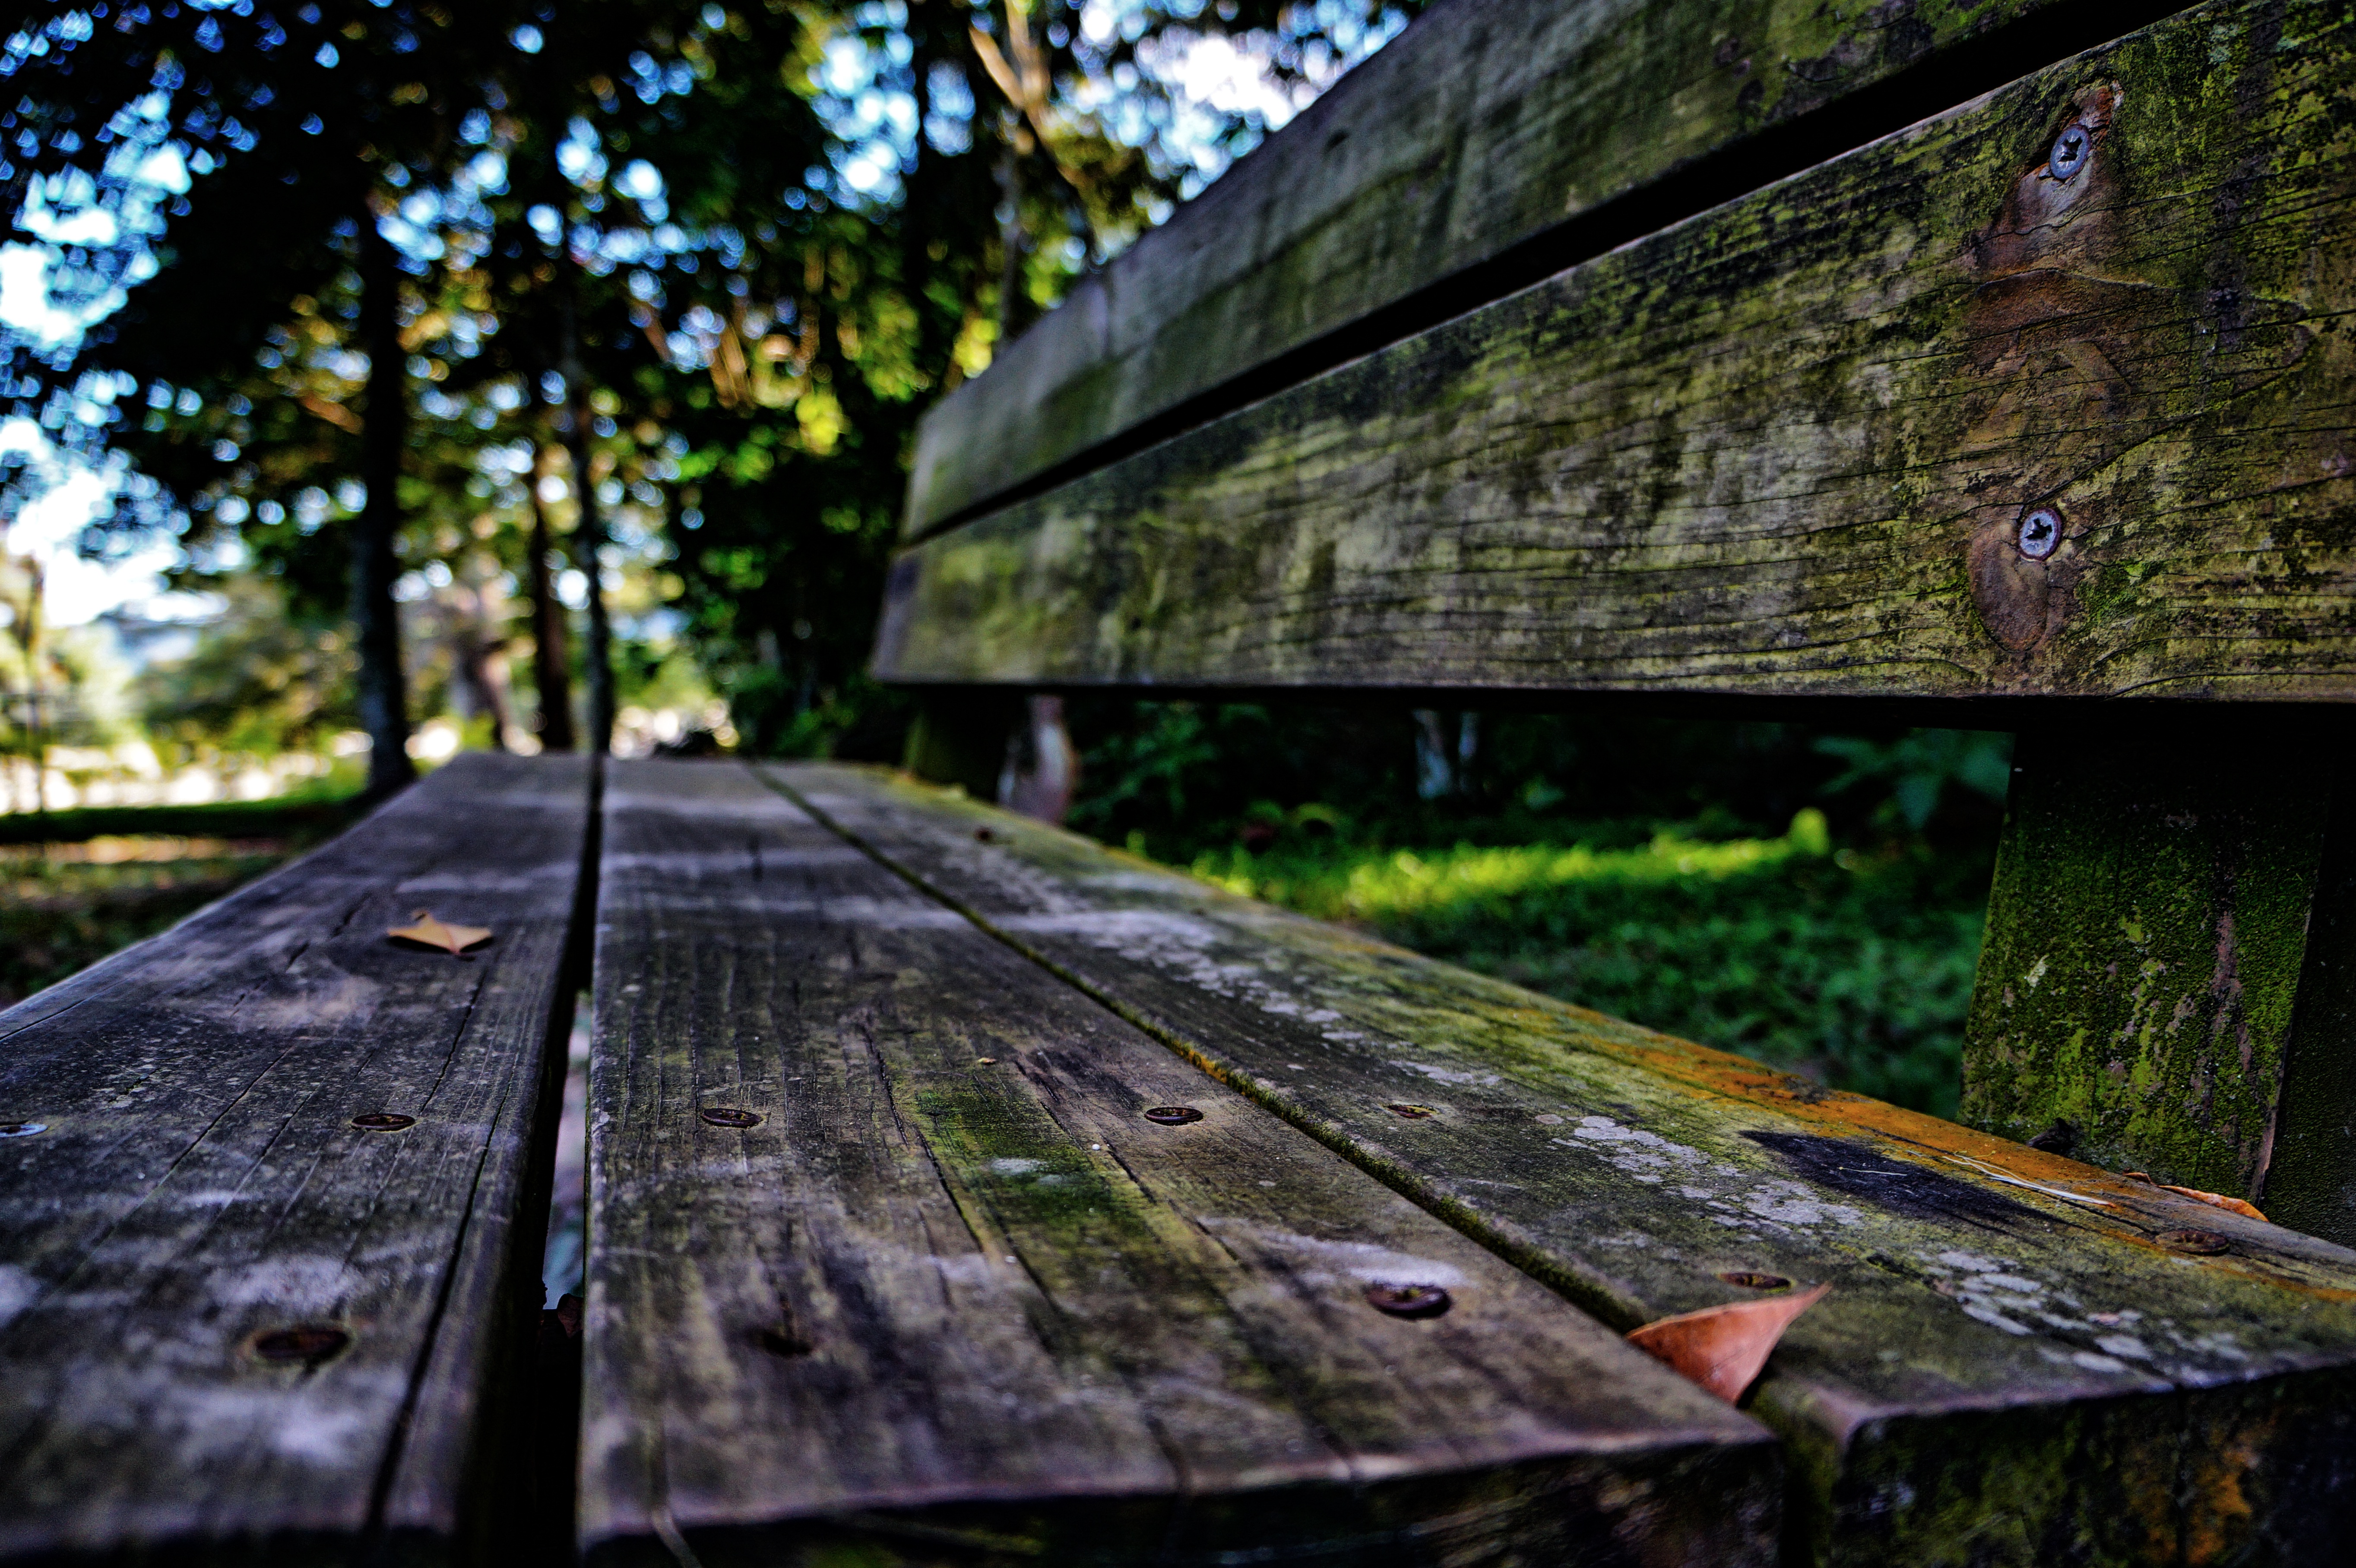
tree, nature, forest, wood, track, sunlight, leaf, moss, green, autumn, park, rest, season, sit, nails, woodland, textures, rural area, woody plant, carved wood, bench seating